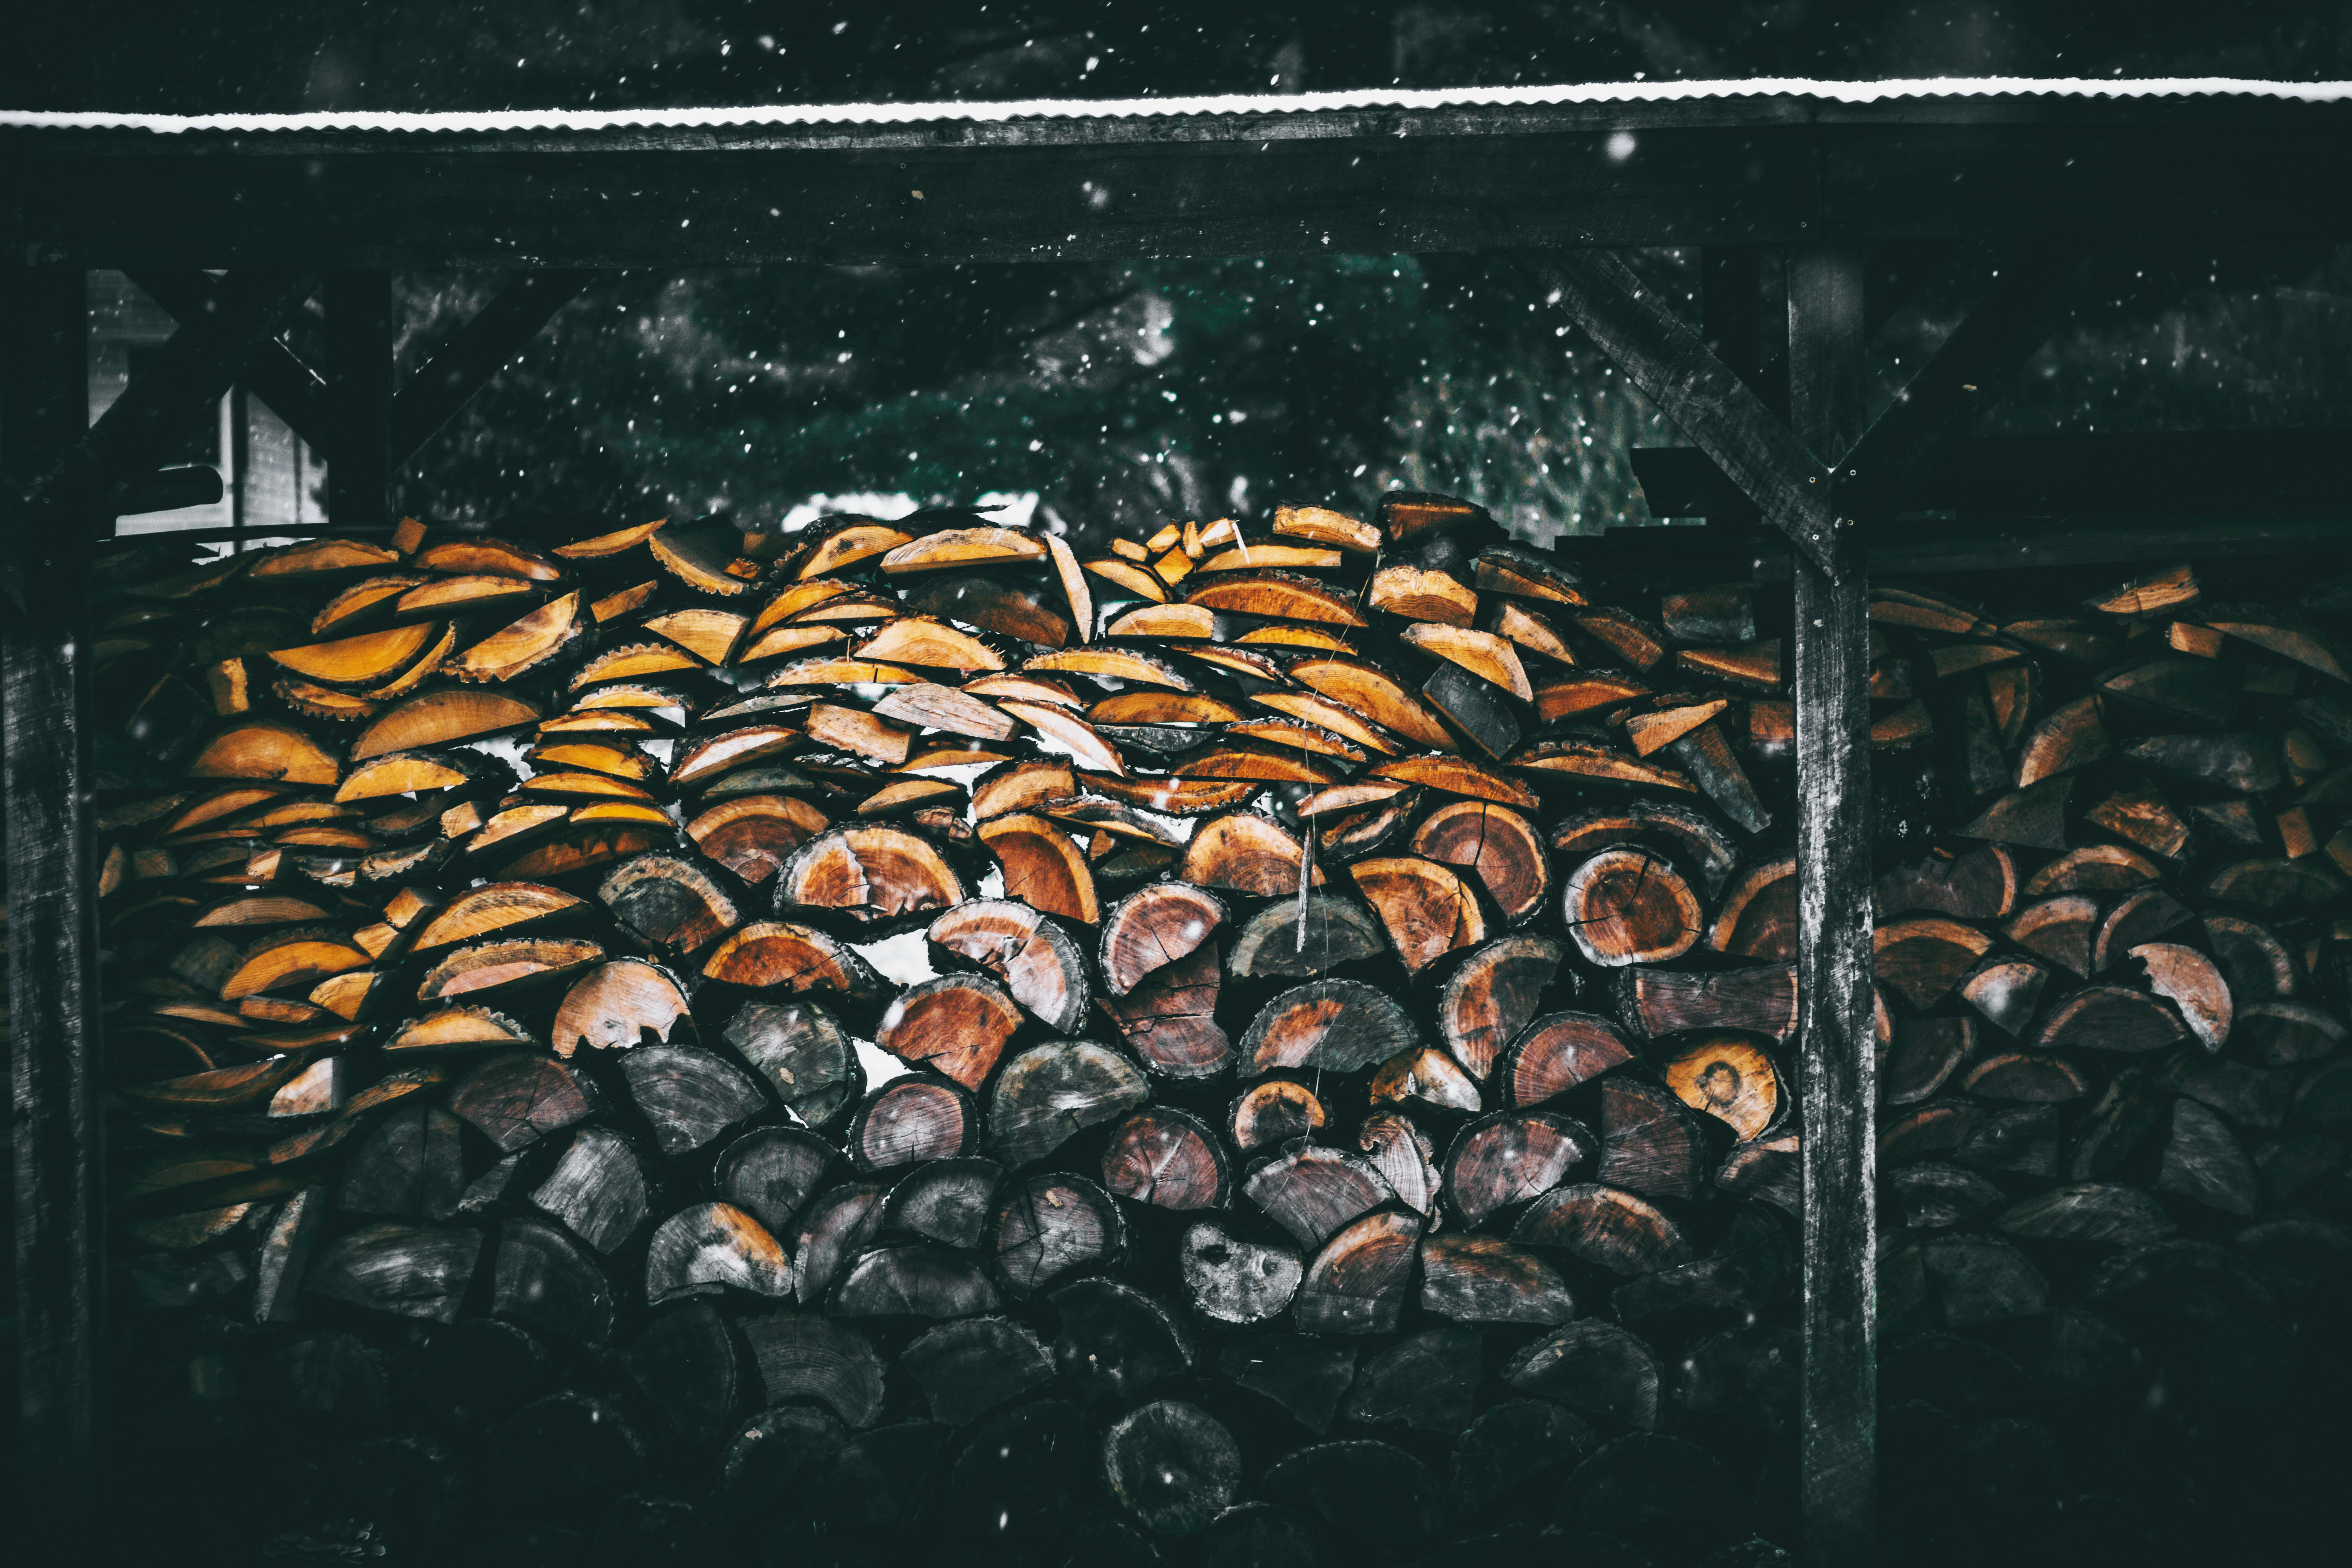
darkness, painting, art, illustration, modern art, computer wallpaper